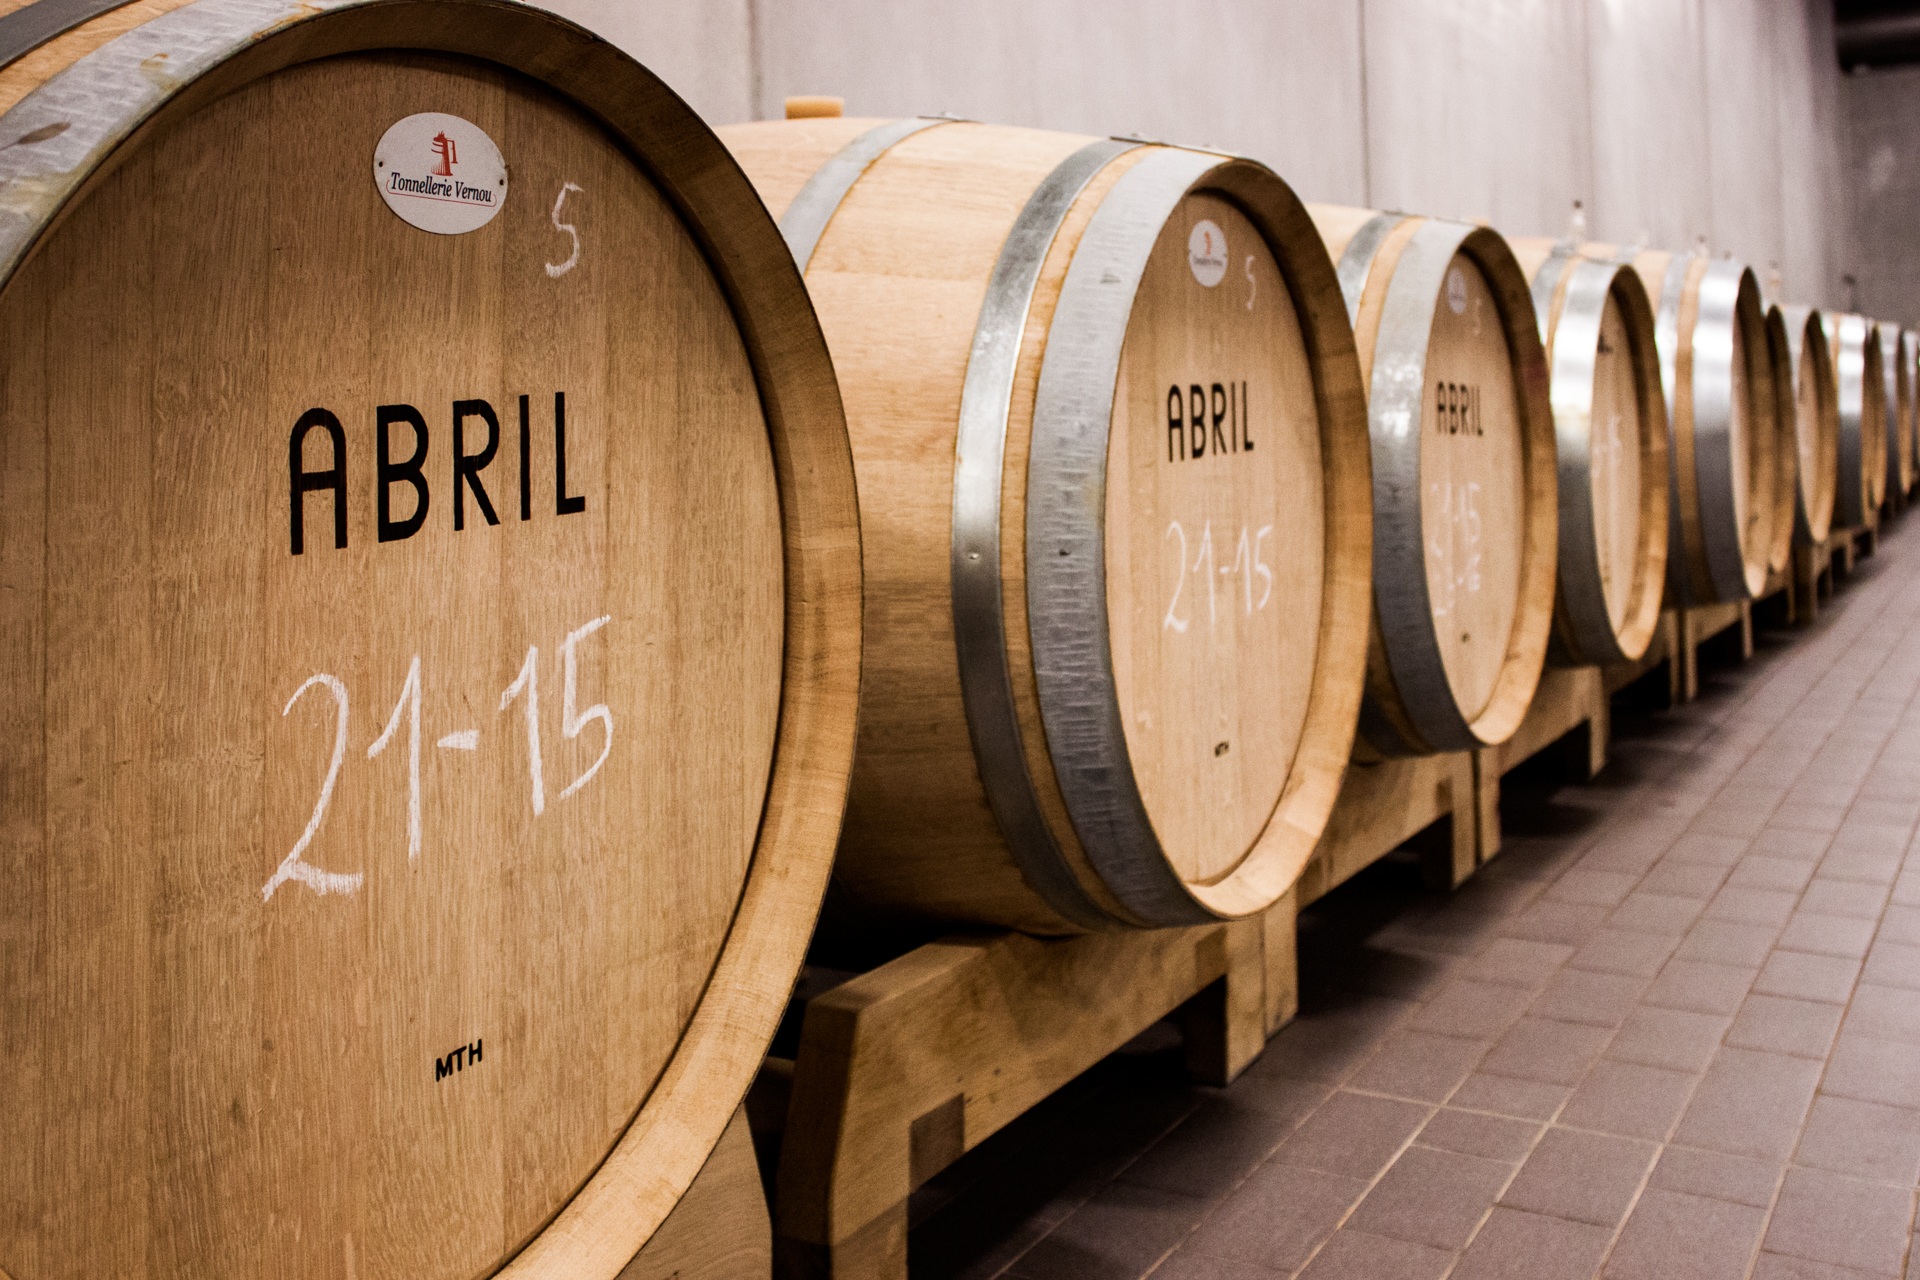
wood, wine, red, red wine, barrel, barrels, winery, cellar, keller, wooden barrels, winemaker, wine storage, wine barrel, wine barrels, man made object